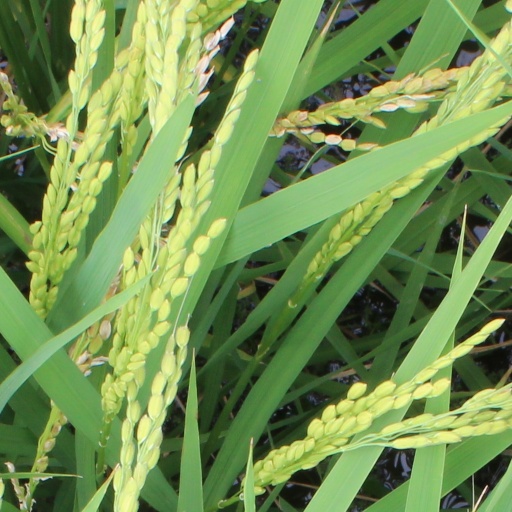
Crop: rice